Emor

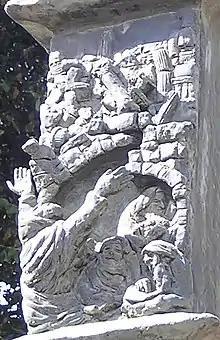
Joḥanan ben Zakai (detail from The Knesset Menorah in Jerusalem)

Rav Adda bar Abahah taught that a person praying alone does not say the Sanctification ("Kedushah") prayer (which includes the words from Isaiah 6:3: , "Kadosh, Kadosh, Kadosh, Adonai Tz'vaot melo kol haaretz kevodo", "Holy, Holy, Holy, the Lord of Hosts, the entire world is filled with God's Glory"), because Leviticus 22:32 says: "I will be hallowed among the children of Israel", and thus sanctification requires ten people (a "minyan"). Rabinai the brother of Rabbi Hiyya bar Abba taught that we derive this by drawing an analogy between the two occurrences of the word "among" ("toch") in Leviticus 22:32 ("I will be hallowed "among" the children of Israel") and in Numbers 16:21, in which God tells Moses and Aaron: "Separate yourselves from "among" this congregation," referring to Korah and his followers. Just as Numbers 16:21, which refers to a congregation, implies at least ten, so Leviticus 22:32 implies at least ten.